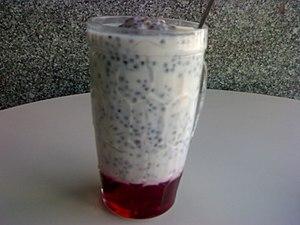
Le falooda ou faluda est un dessert servi froid et qui est populaire dans le sous-continent indien. Il est traditionnellement préparé avec du sirop de rose, des vermicelles, des graines de psyllium ou de basilic, des perles de tapioca et des morceaux de gélatine avec du lait ou de l'eau. Les vermicelles employés sont faits de marante ; on trouve des versions en Inde utilisant des vermicelles de blé. Le falooda actuel est le résultat de nombreuses évolutions apportées par les marchands musulmans et les dynasties d'époques variées ayant vécu sur et à proximité du sous-continent, ainsi que des modifications apportées pour satisfaire les goûts de chacun.